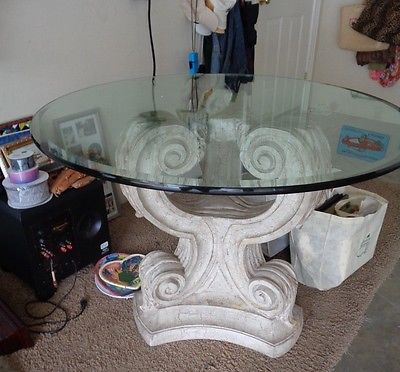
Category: table